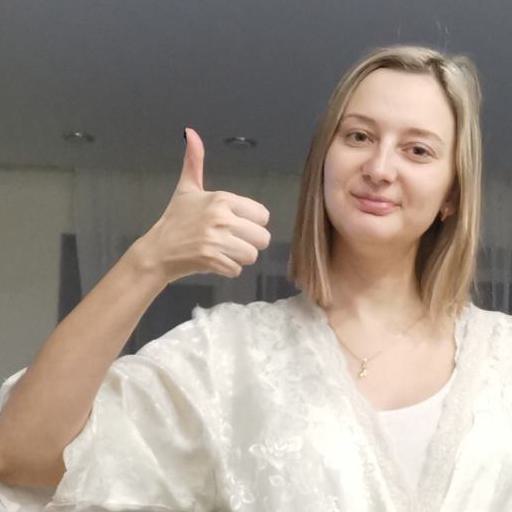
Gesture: like